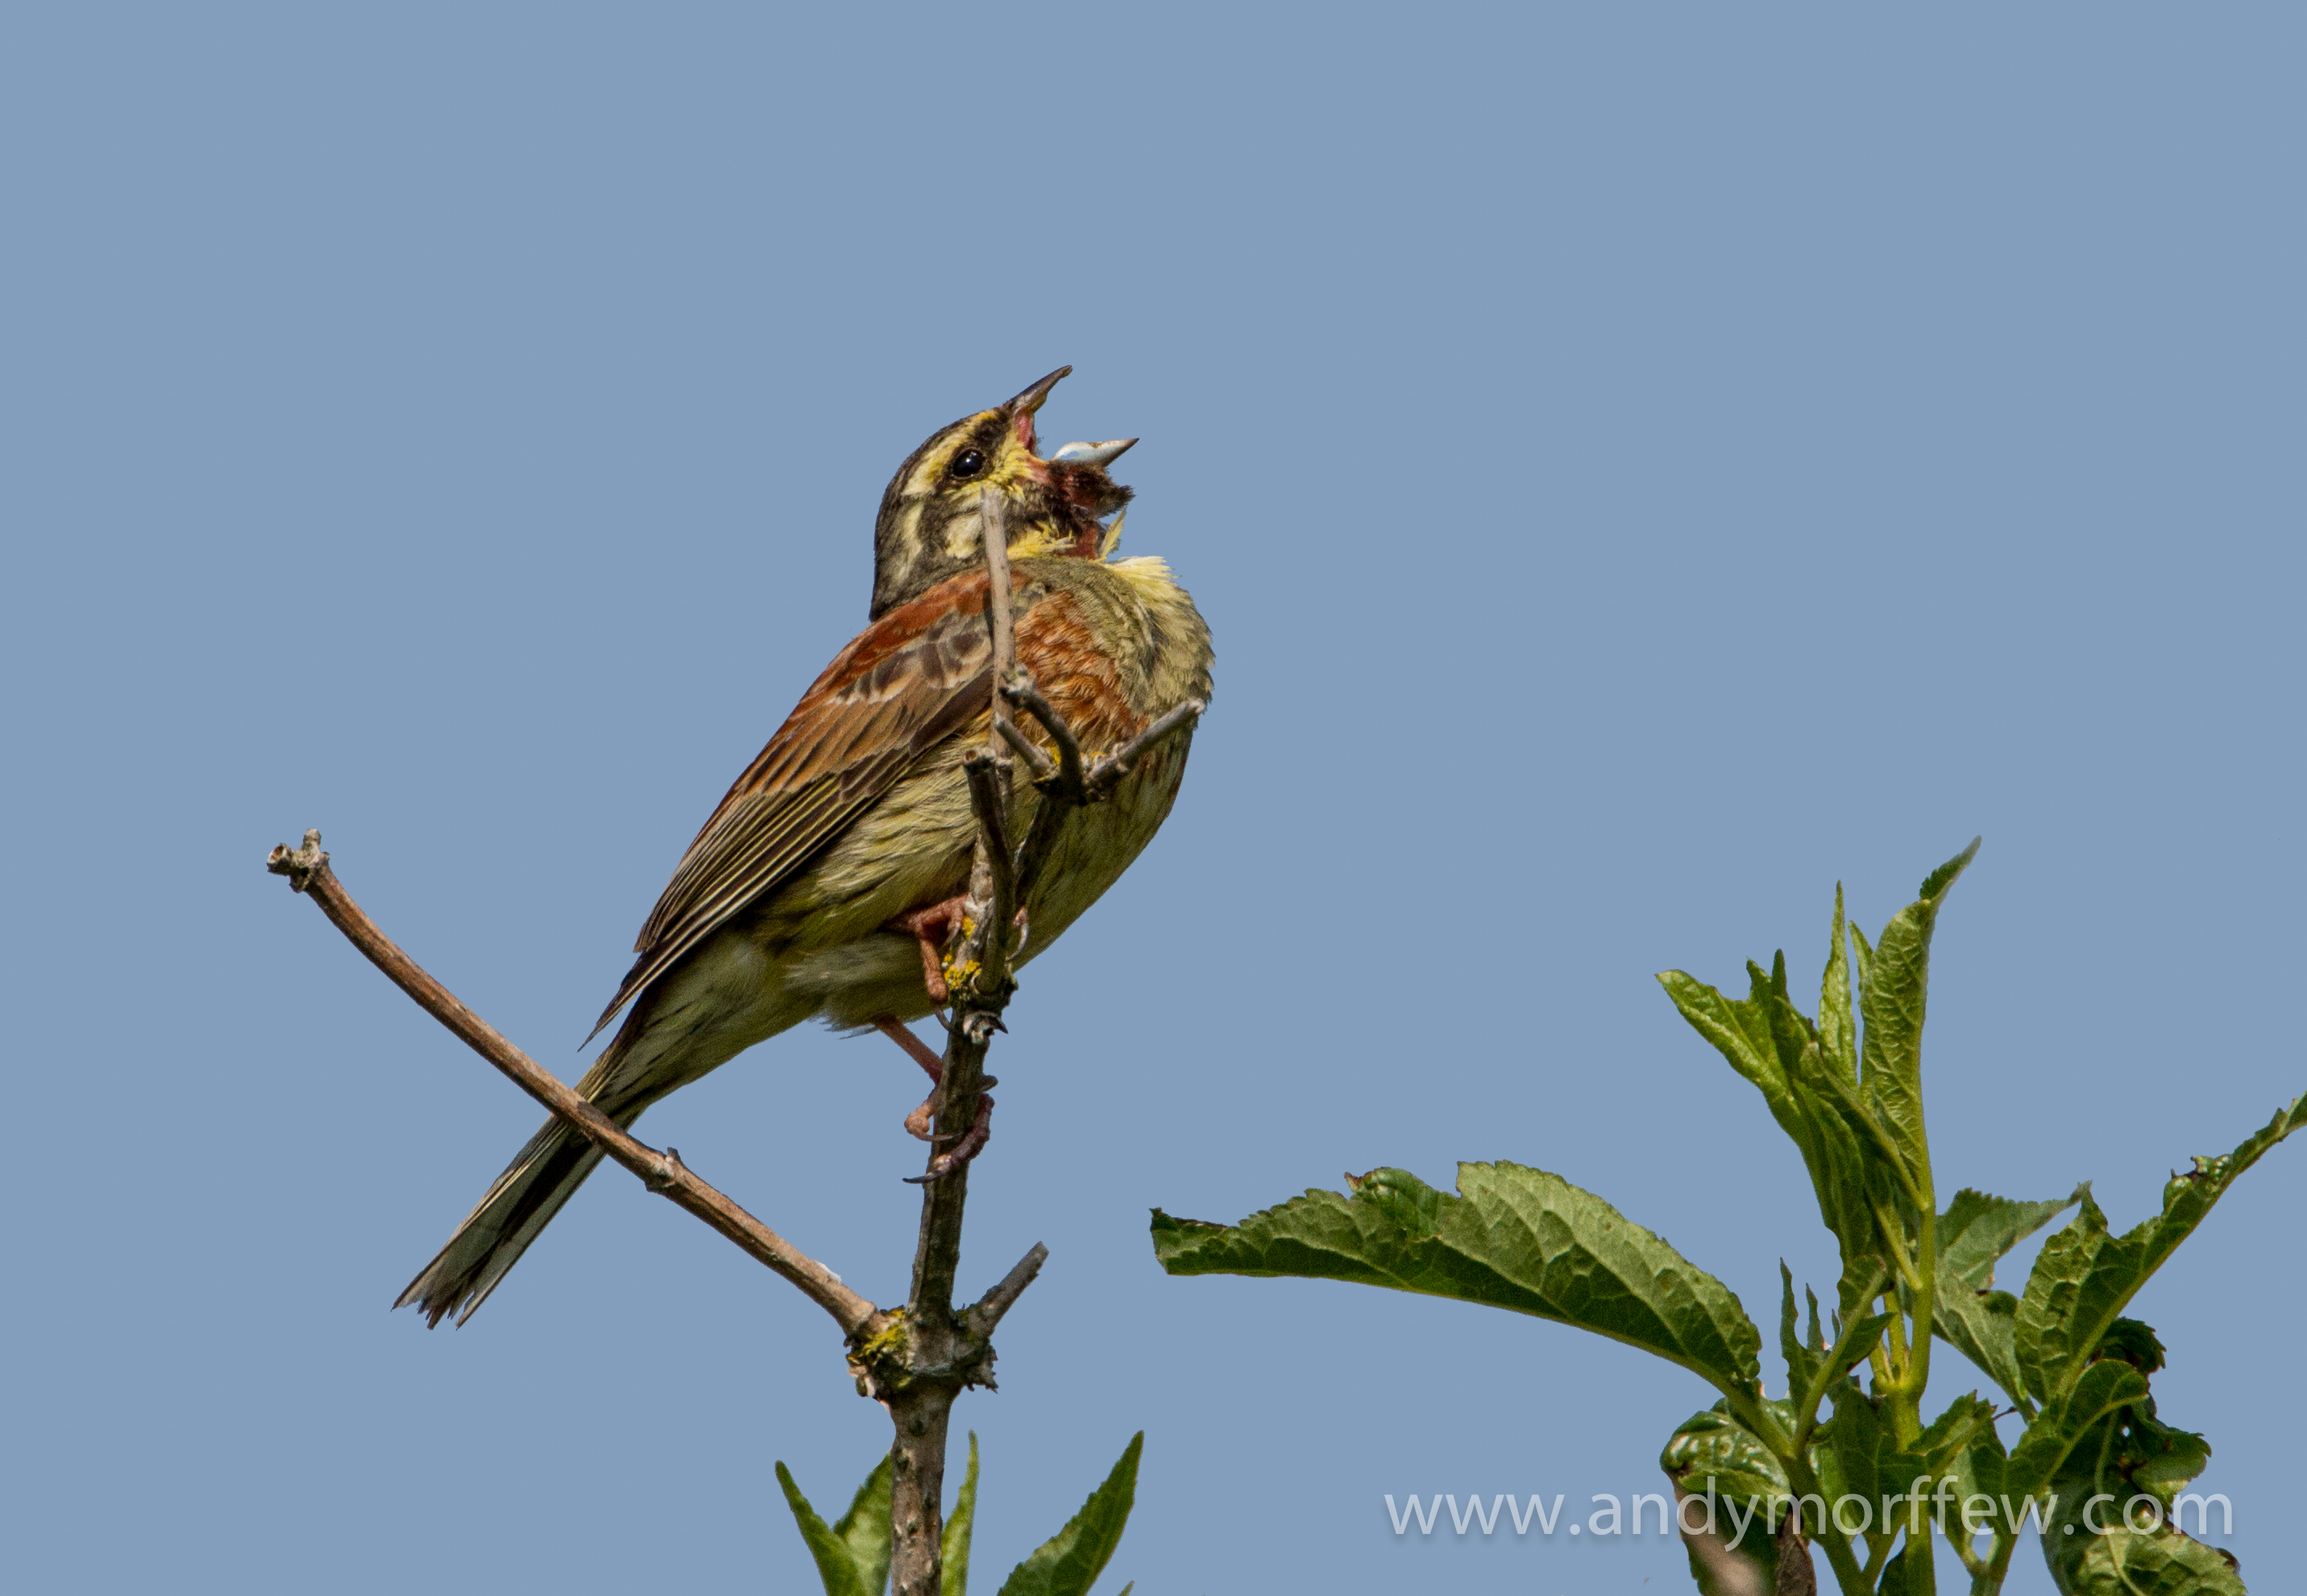
branch, bird, insect, hummingbird, fauna, devon, andymorffew, morffew, berryhead, cirlbunting, perching bird